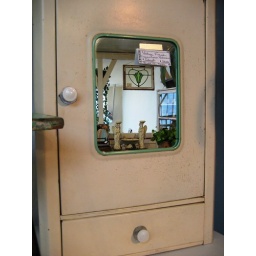
vintage french cream & green bathroom cabinet (bought in france!)